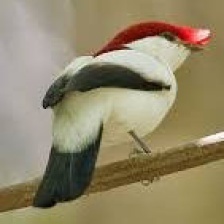
Species: ARARIPE MANAKIN
Scientific name: ANTILOPHIA BOKERMANNI